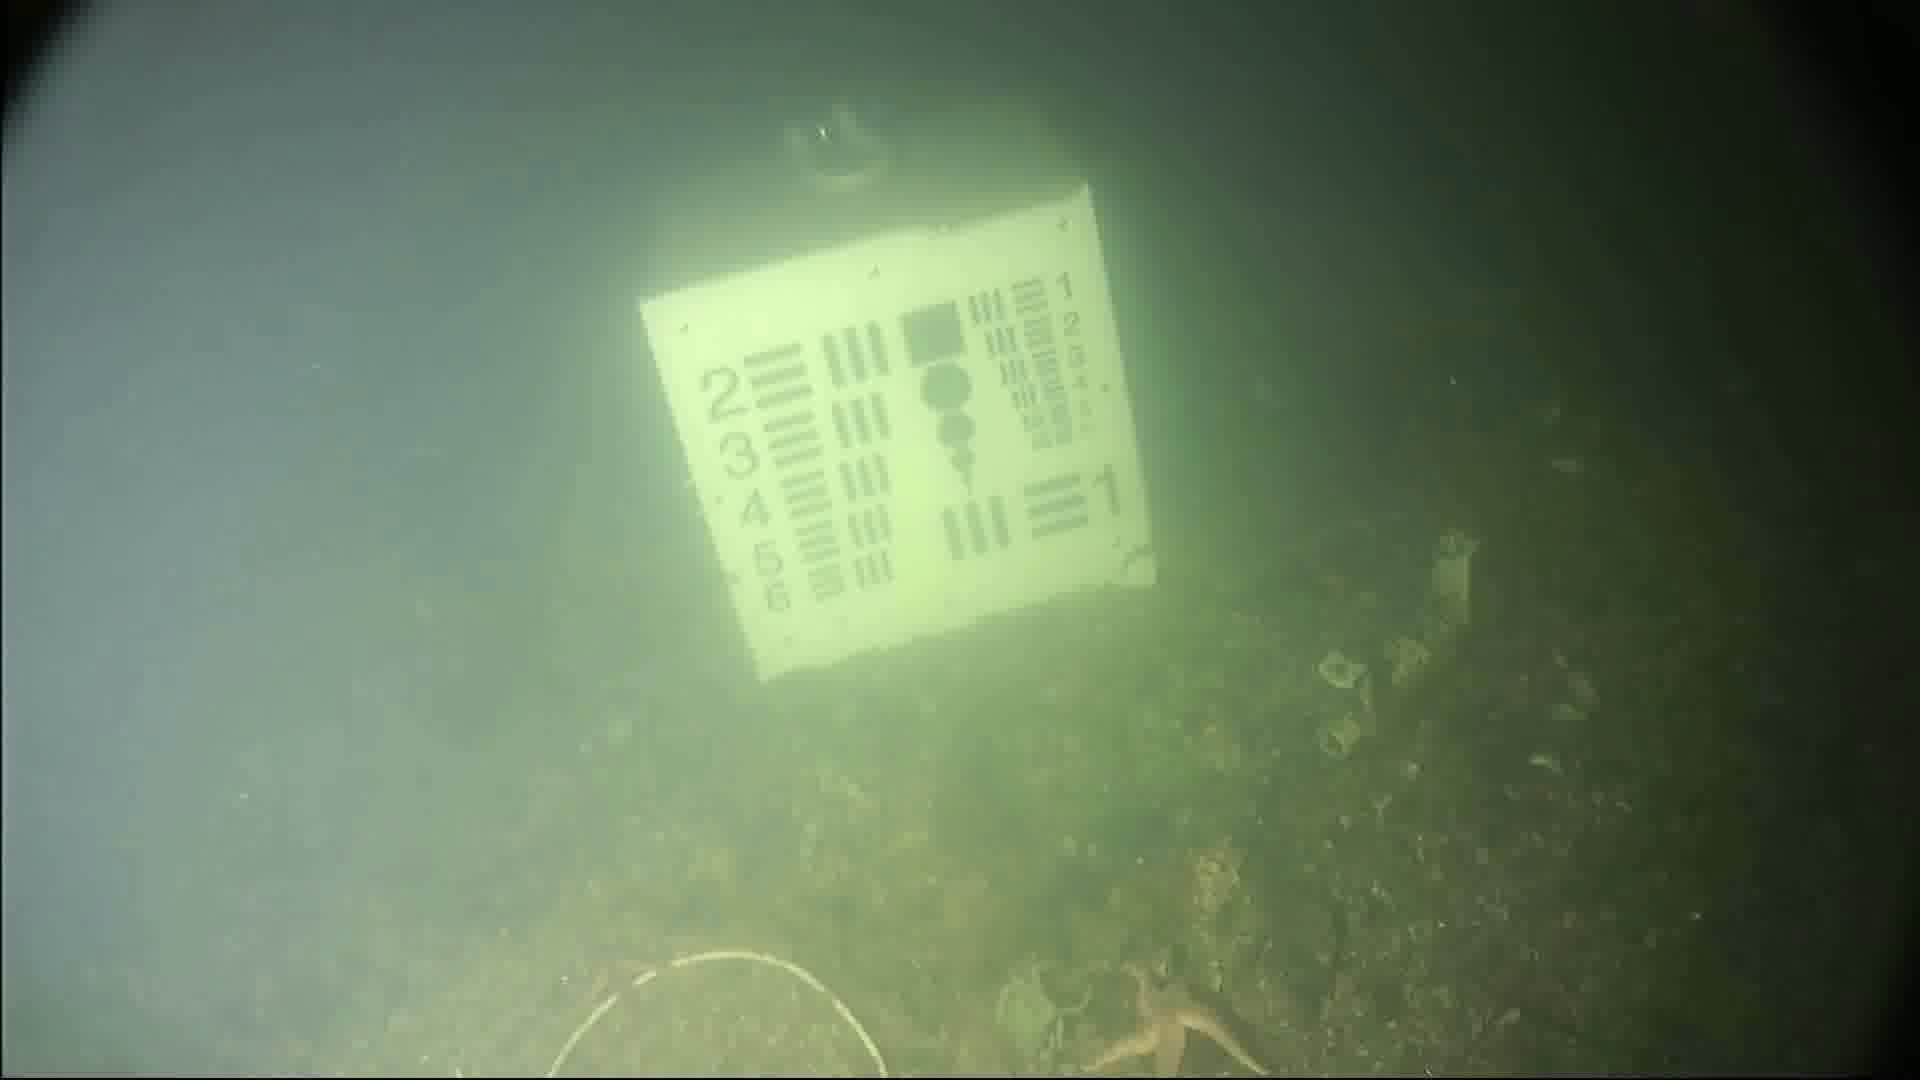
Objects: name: starfish
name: crab